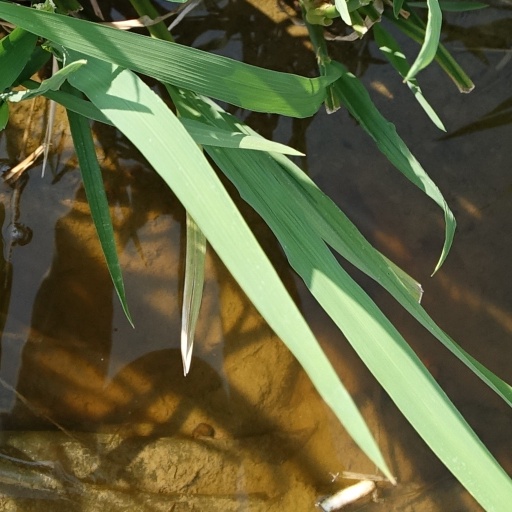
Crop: rice